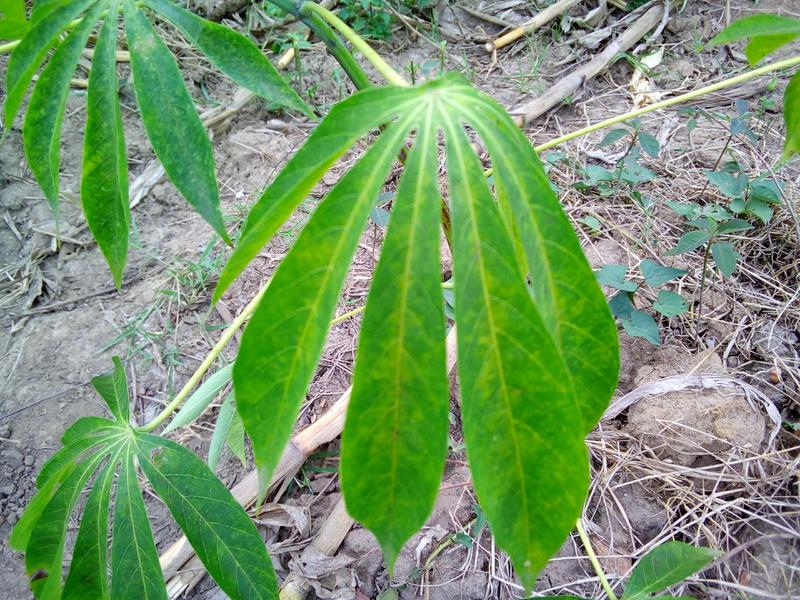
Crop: cassava
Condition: brown_streak_disease